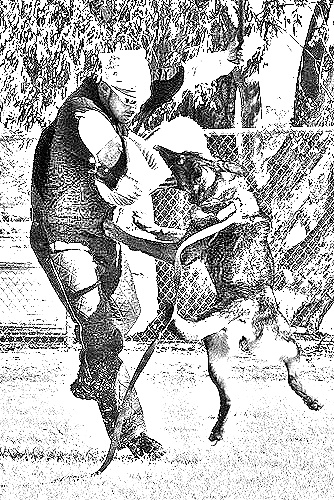
Portrait style: Sketch Portrait